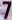
Number: 7